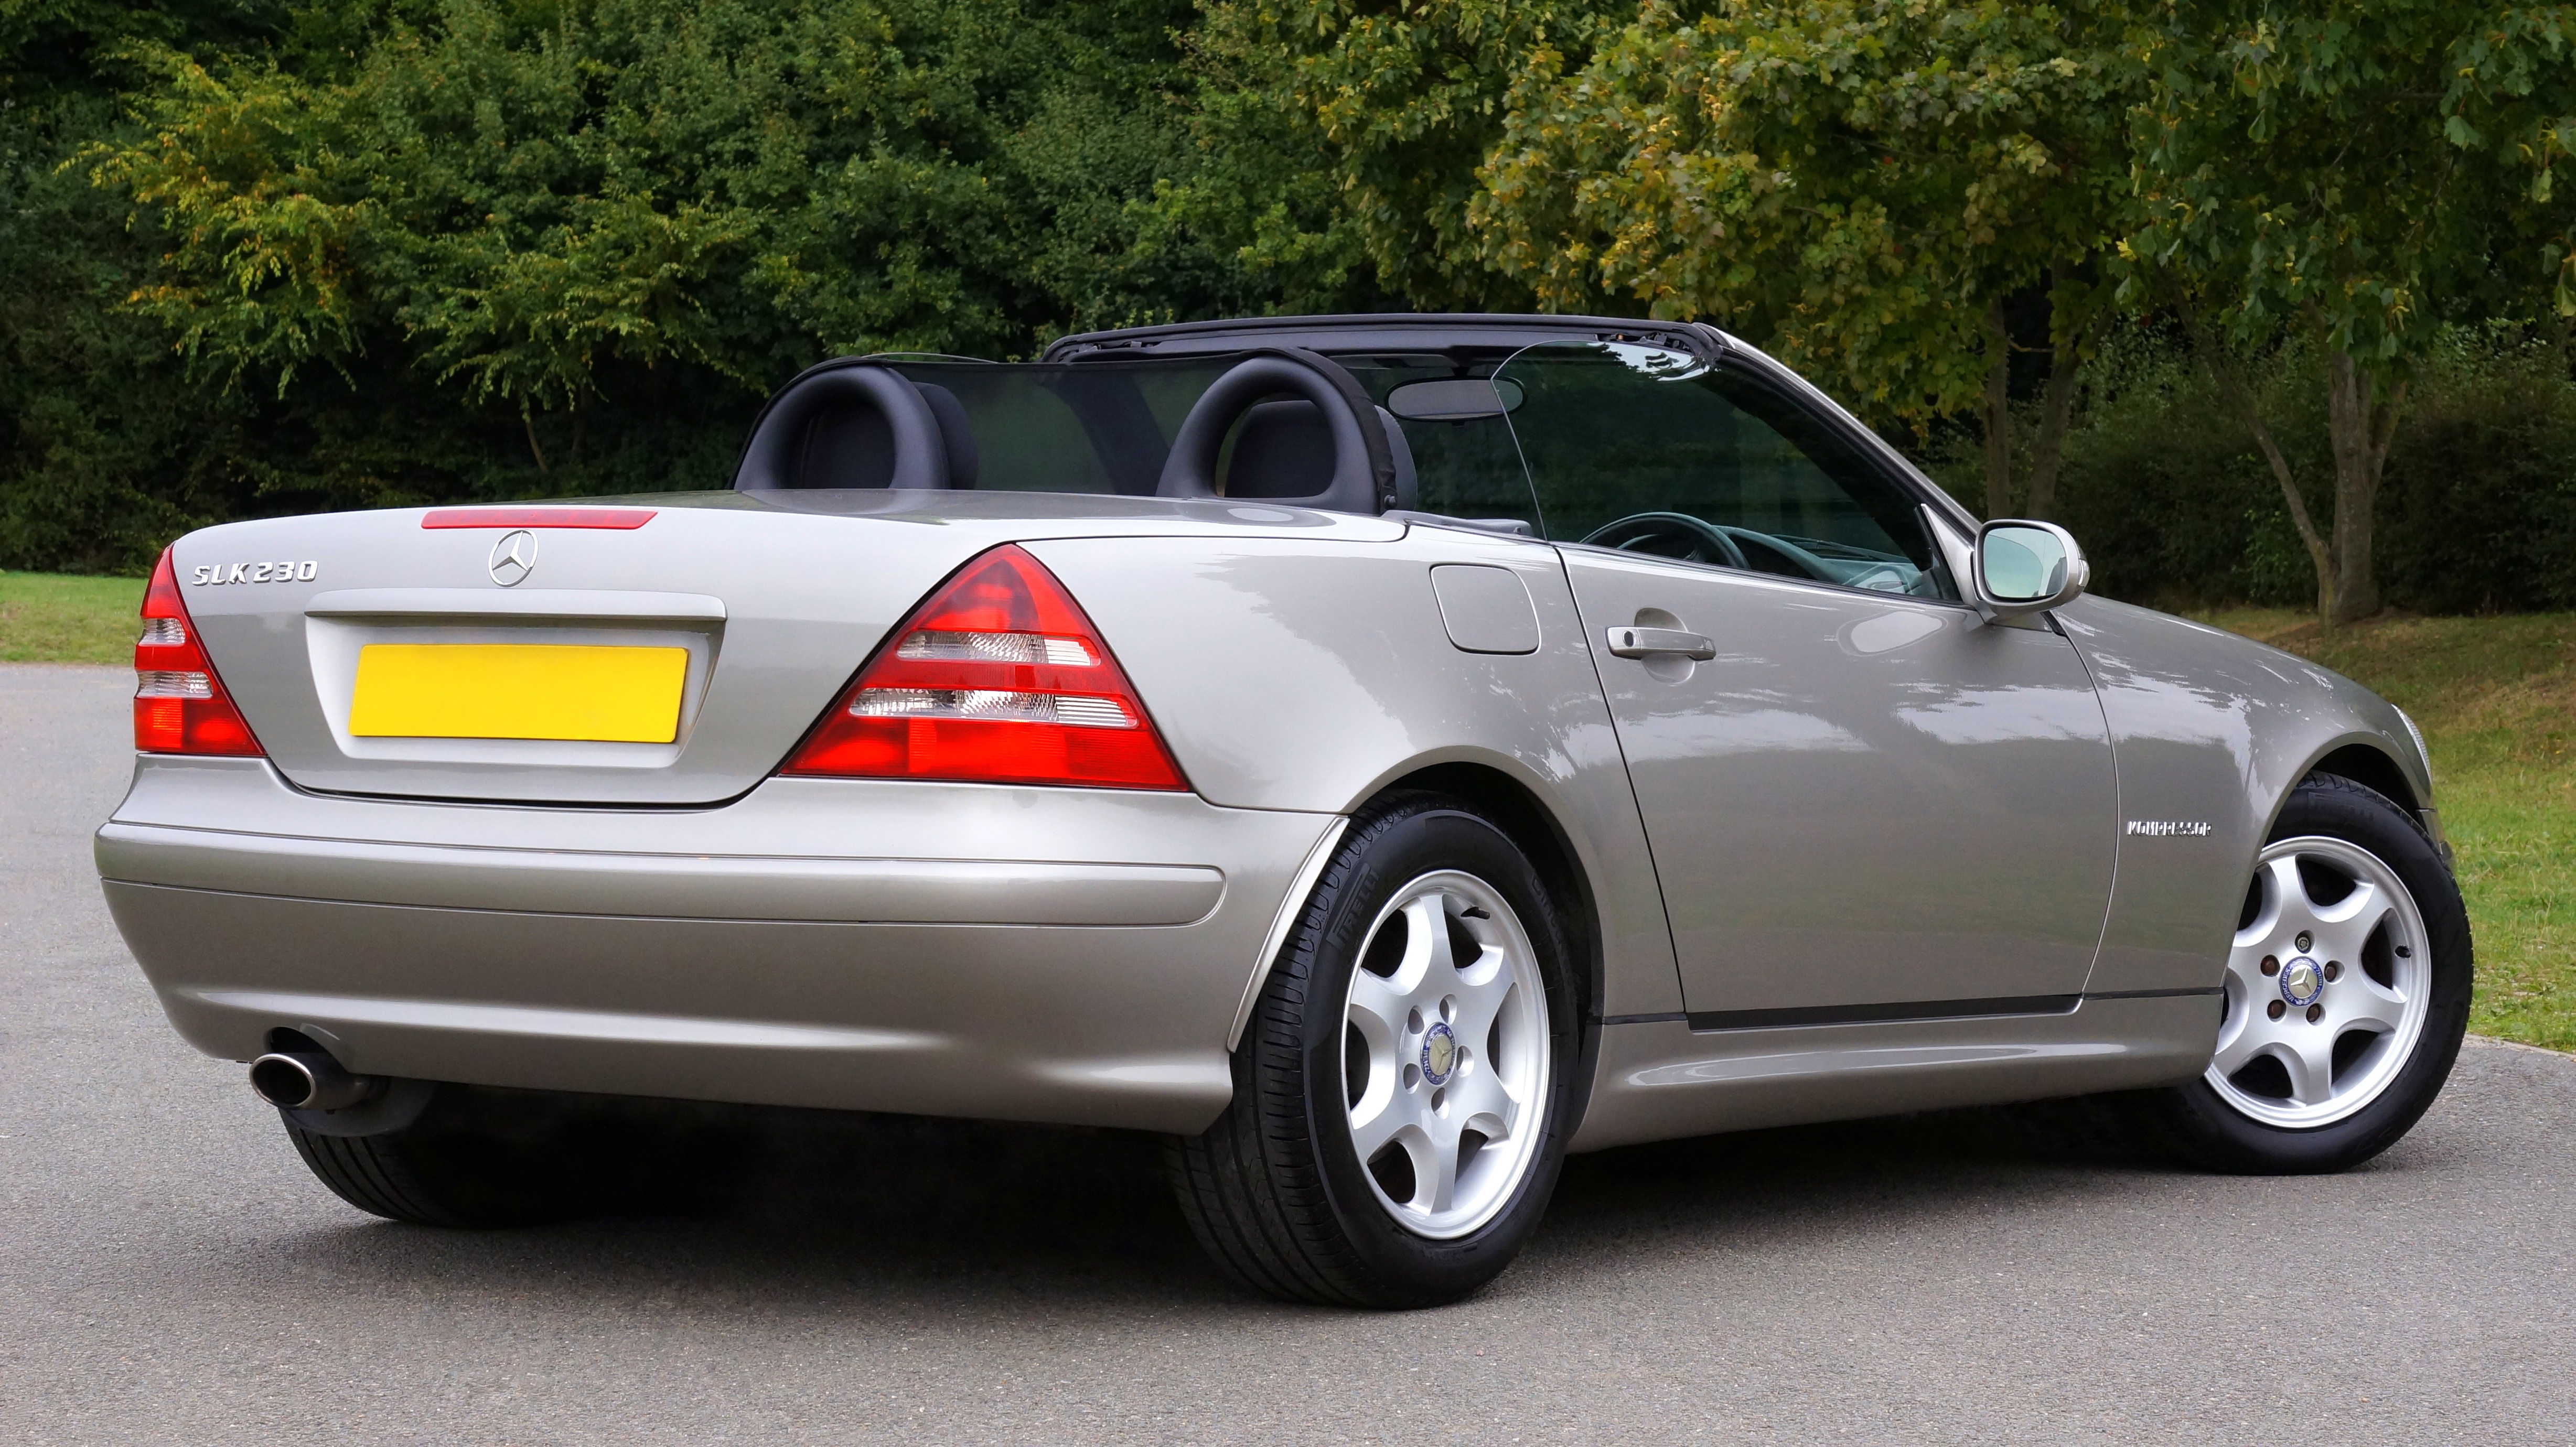
sport, car, wheel, automobile, transportation, transport, vehicle, auto, speed, modern, automotive, sports car, bumper, tyre, luxury, design, performance, rim, motor, sedan, style, elegant, mercedes, convertible, coupe, elegance, mercedes benz, benz, slk, alloy, alloy wheels, land vehicle, automobile make, automotive exterior, automotive design, luxury vehicle, performance car, executive car, personal luxury car, mercedes benz slk class, mercedes benz clk class